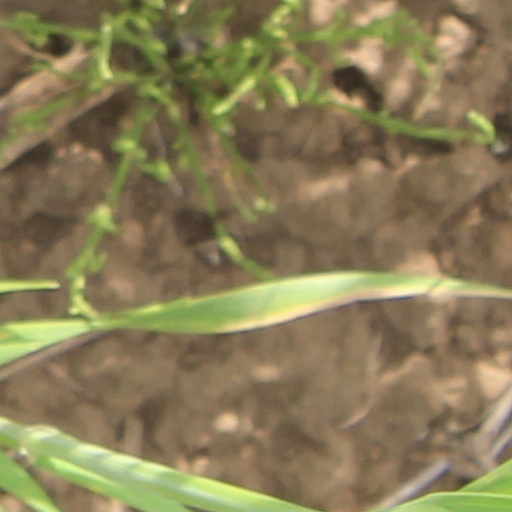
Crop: wheat